Orange Beach, Alabama

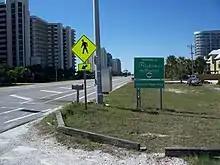
Alabama Welcome sign on the Alabama-Florida border in Orange Beach

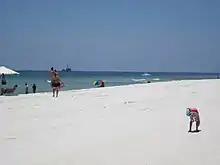
Orange Beach in 2010

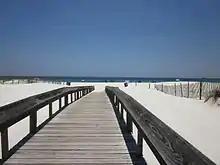
Orange Beach boardwalk

As of the 2020 census, there were 8,095 people, and 3,793 households, and 2,343 families residing in the city. The population density was . There were 14,545 housing units. The racial makeup of the city was 91.8% White, 1.2% African American, 0.5% Native American, 0.7% Asian, 0.0% Pacific Islander, 0.7% from some other races and 5.0% from two or more races. Hispanic or Latino of any race were 2.6% of the population. 15.5% of residents were under the age of 18, 2.1% were under 5 years of age, and 28.5% were 65 and older.